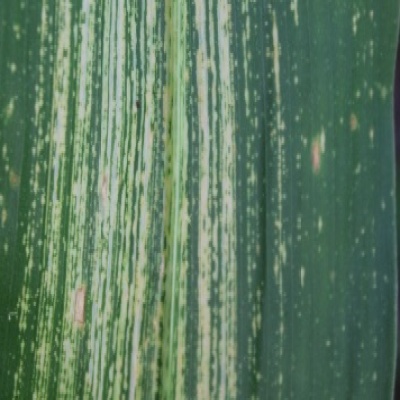
Label: Corn_(Maize)___Maize_Streak_Virus